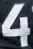
Number: 4